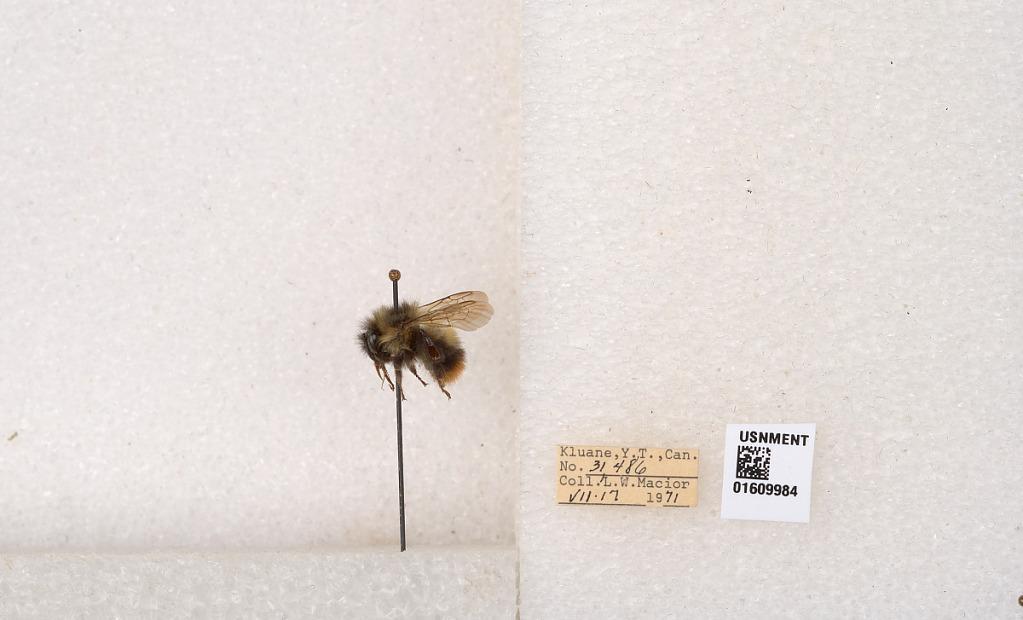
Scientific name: Bombus (Pyrobombus) sylvicola Kirby
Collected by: L. Macior
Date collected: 1971-7-17
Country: Canada
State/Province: Yukon
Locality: Kluane
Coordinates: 61.2281, -138.722